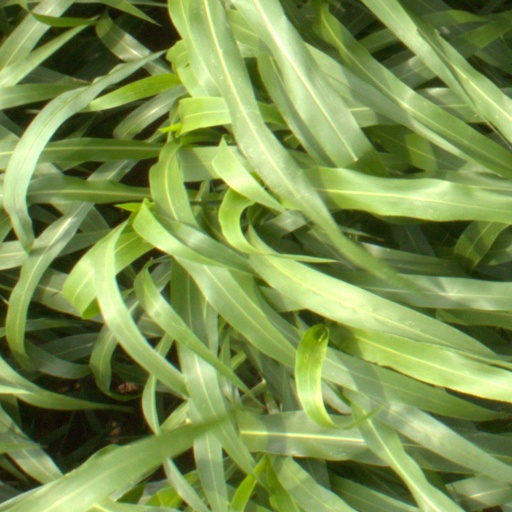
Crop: sorghum